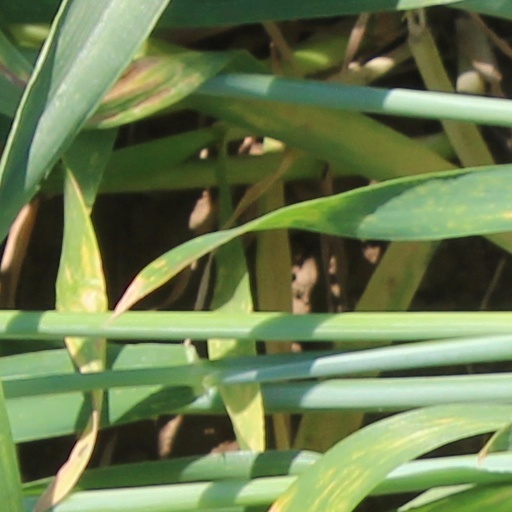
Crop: wheat